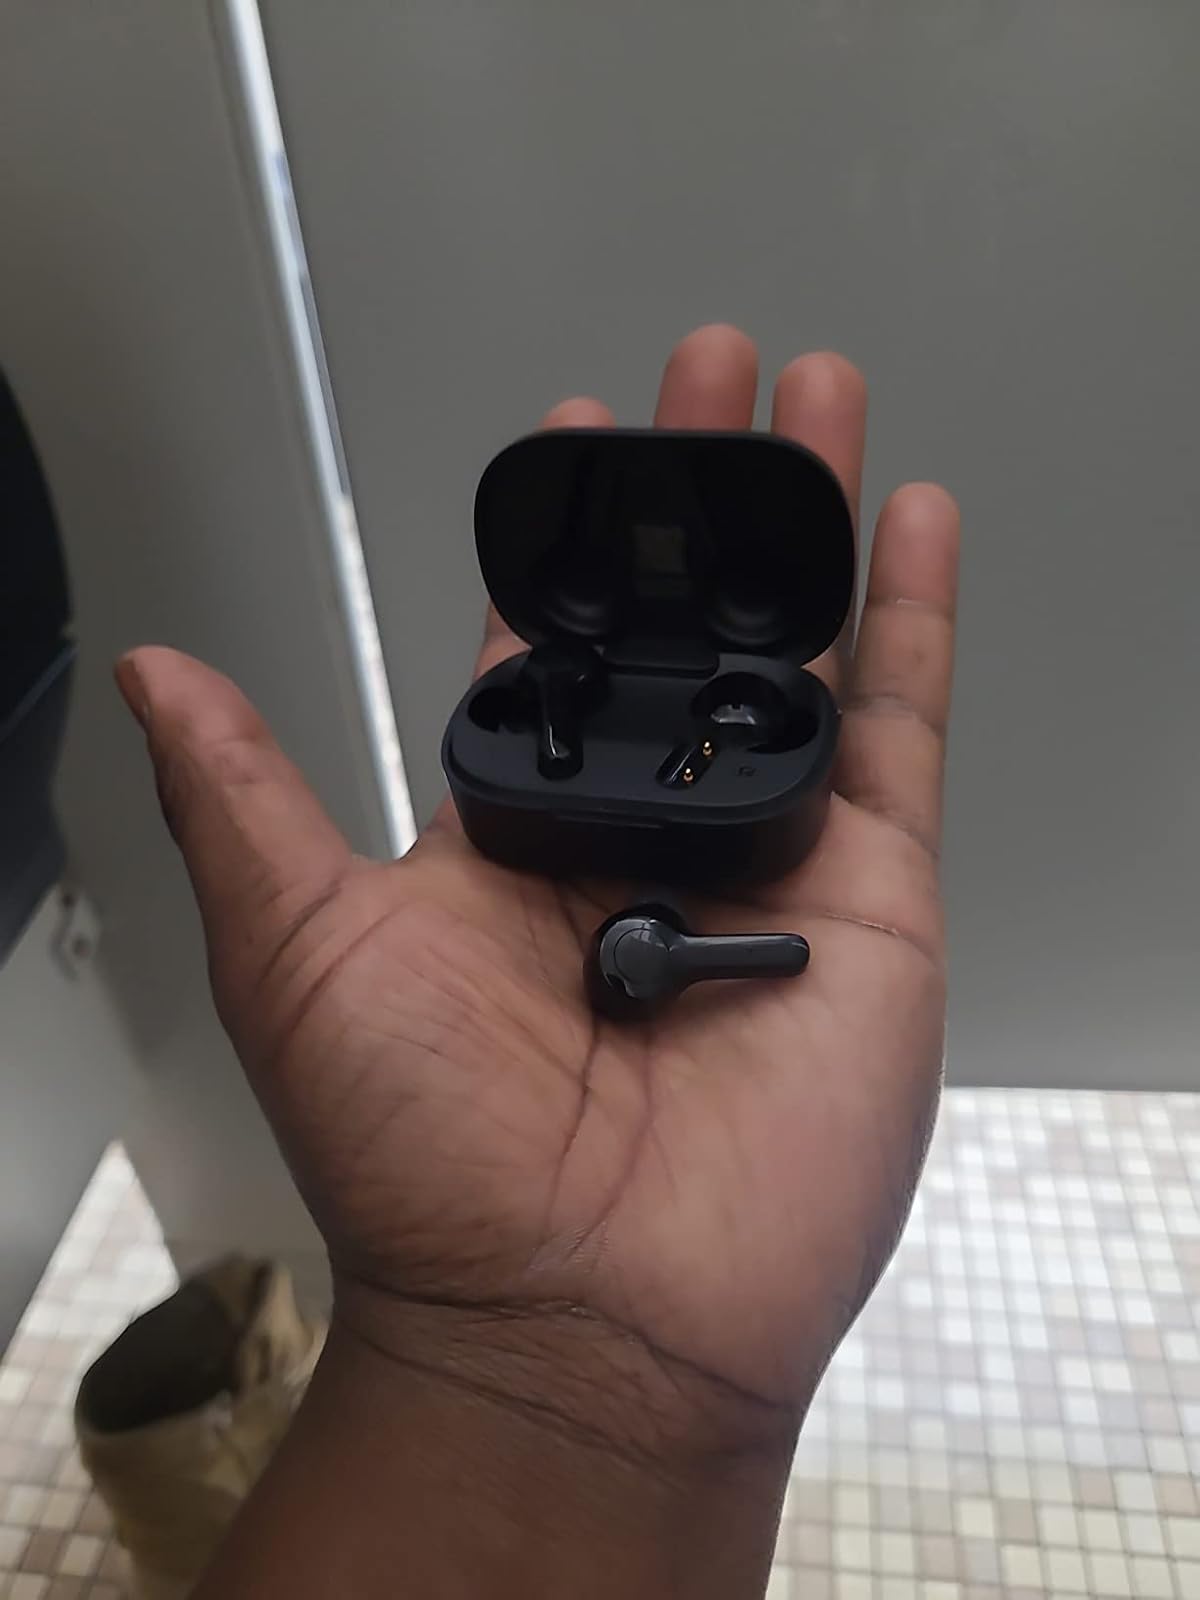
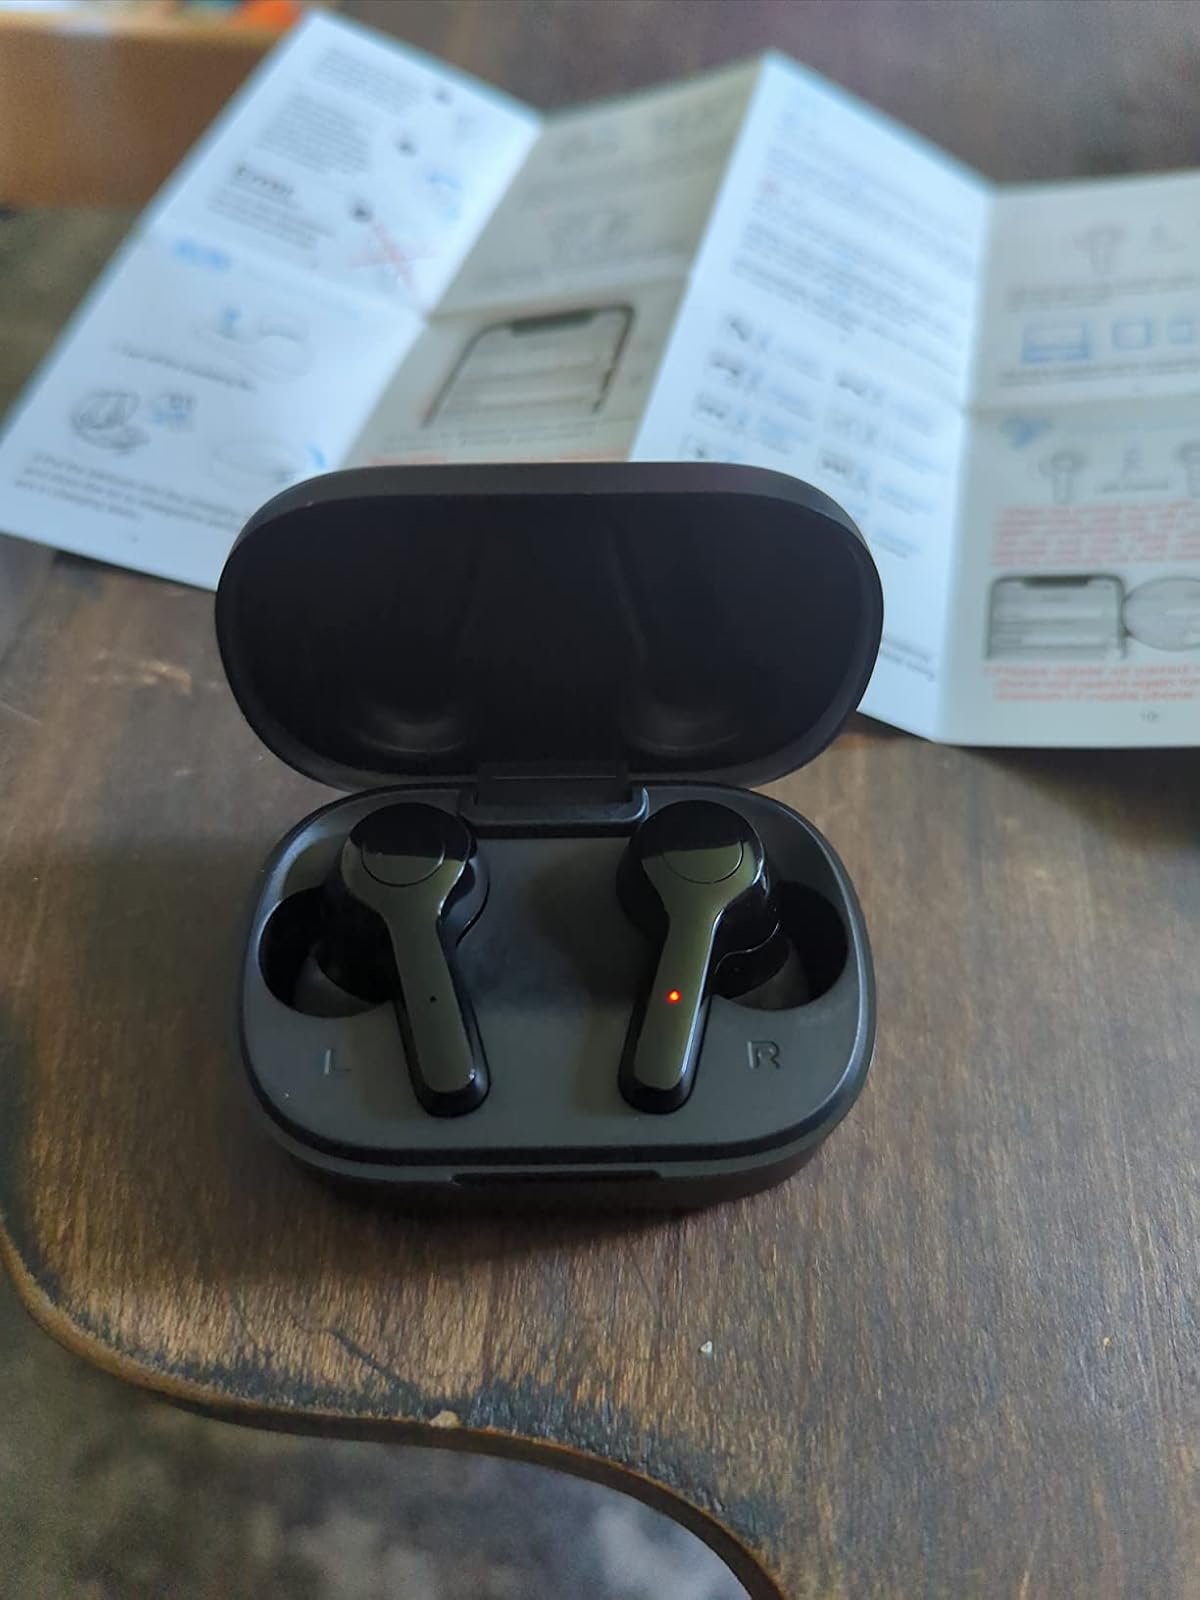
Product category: earbuds
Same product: yes